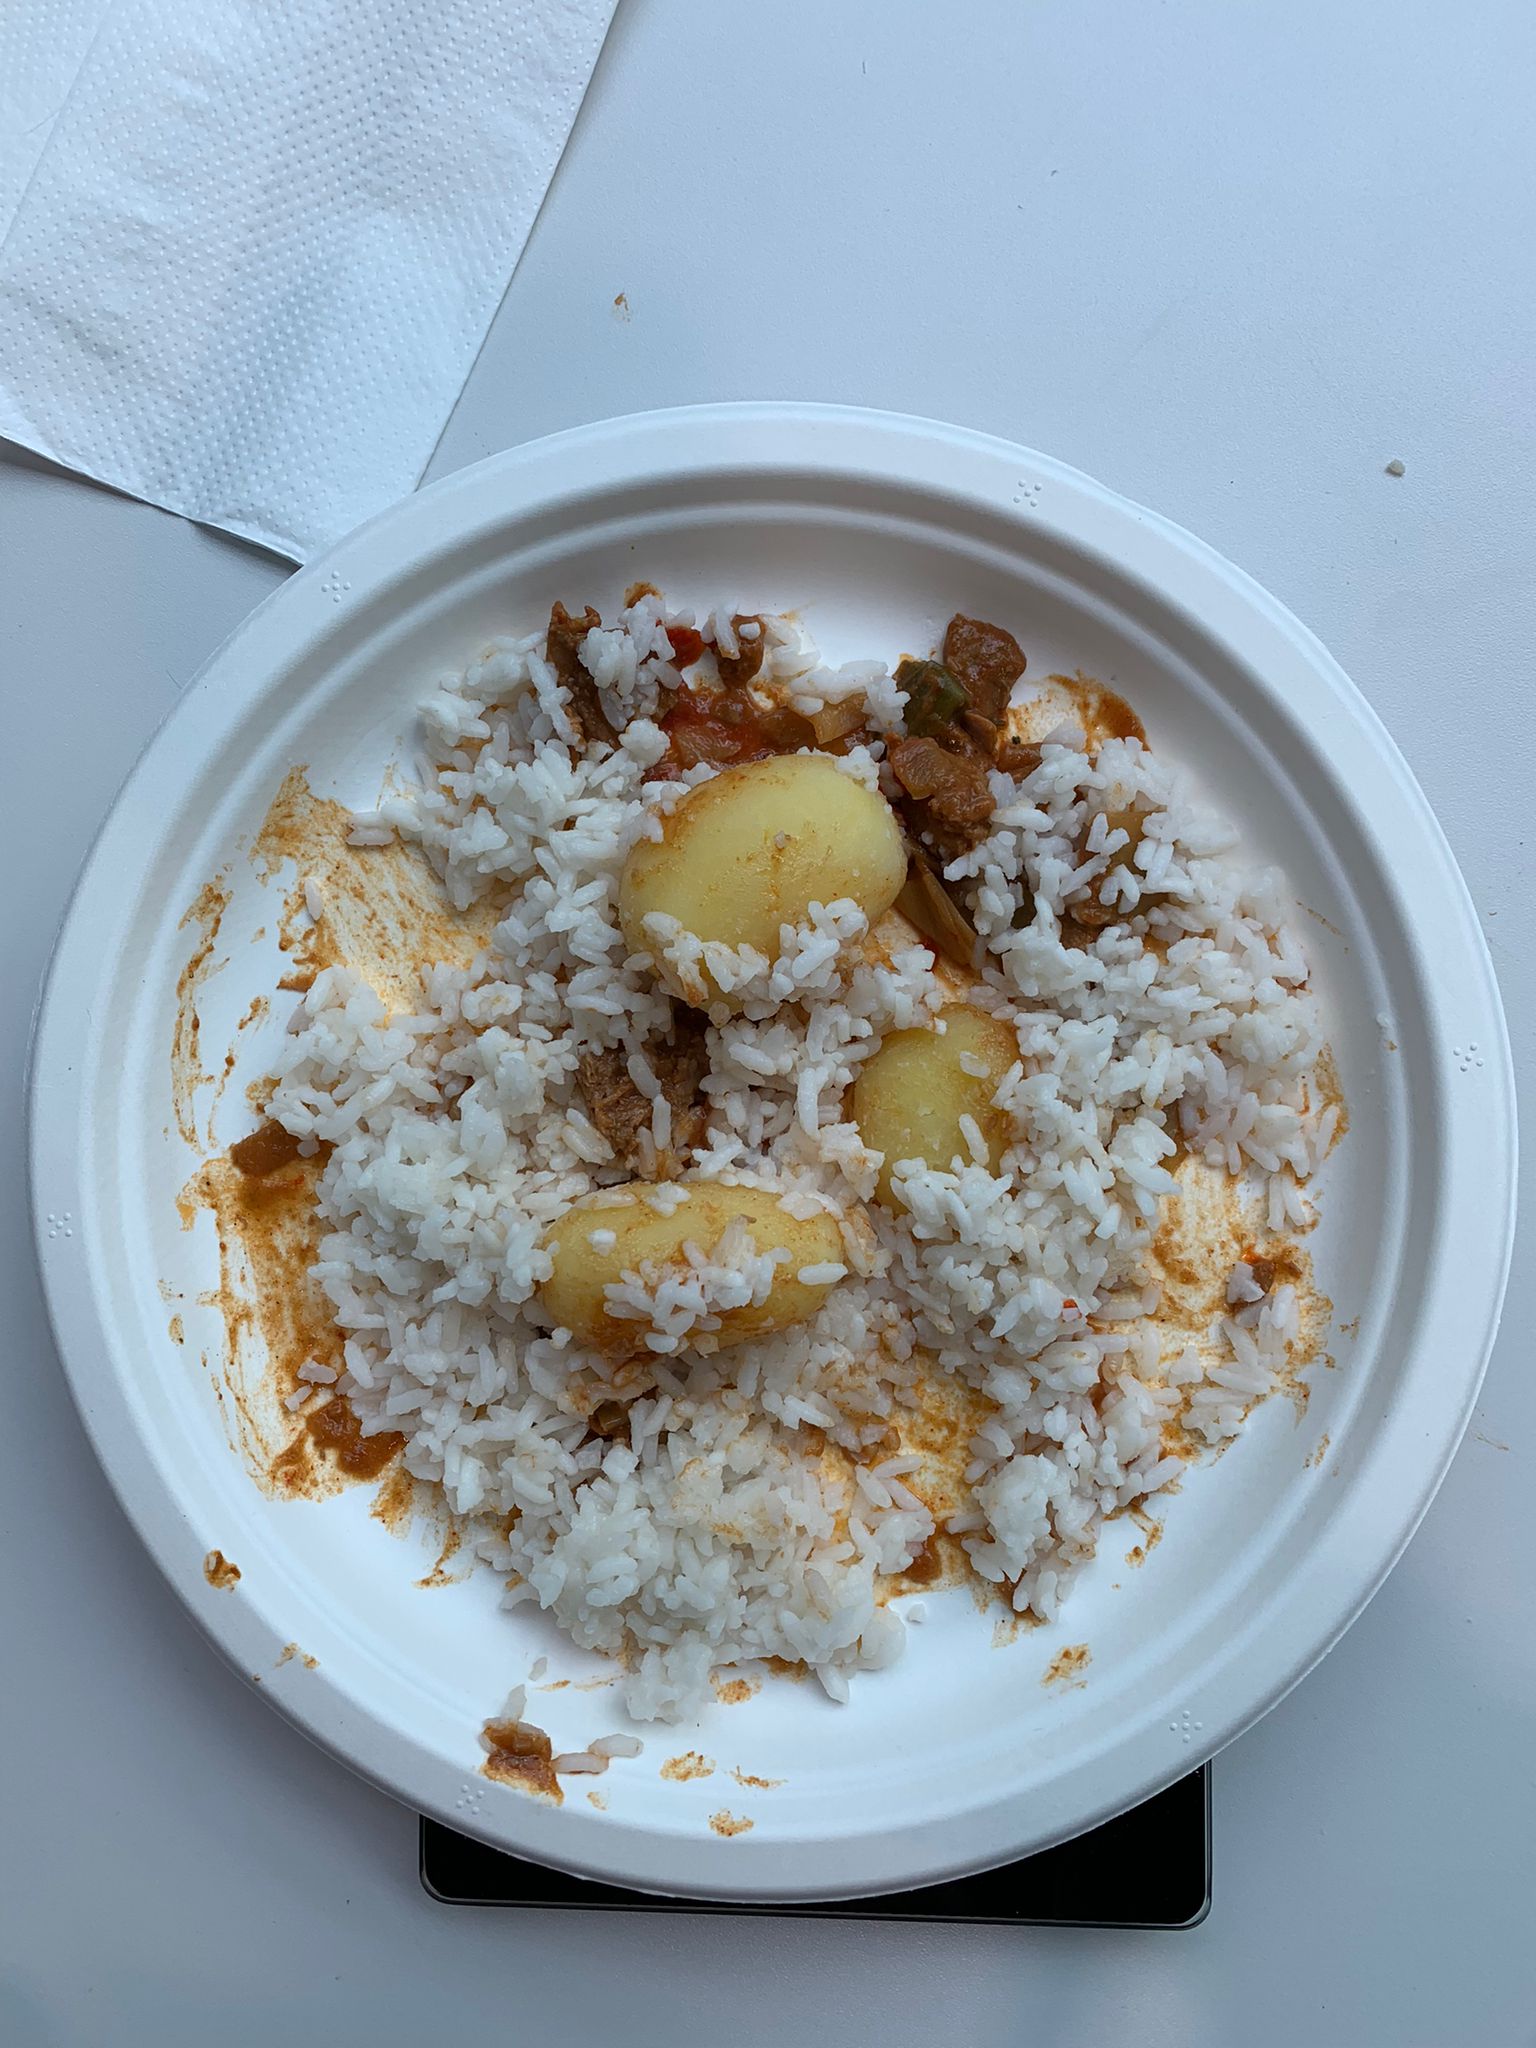
Ingredients: goulash, potatoes, rice